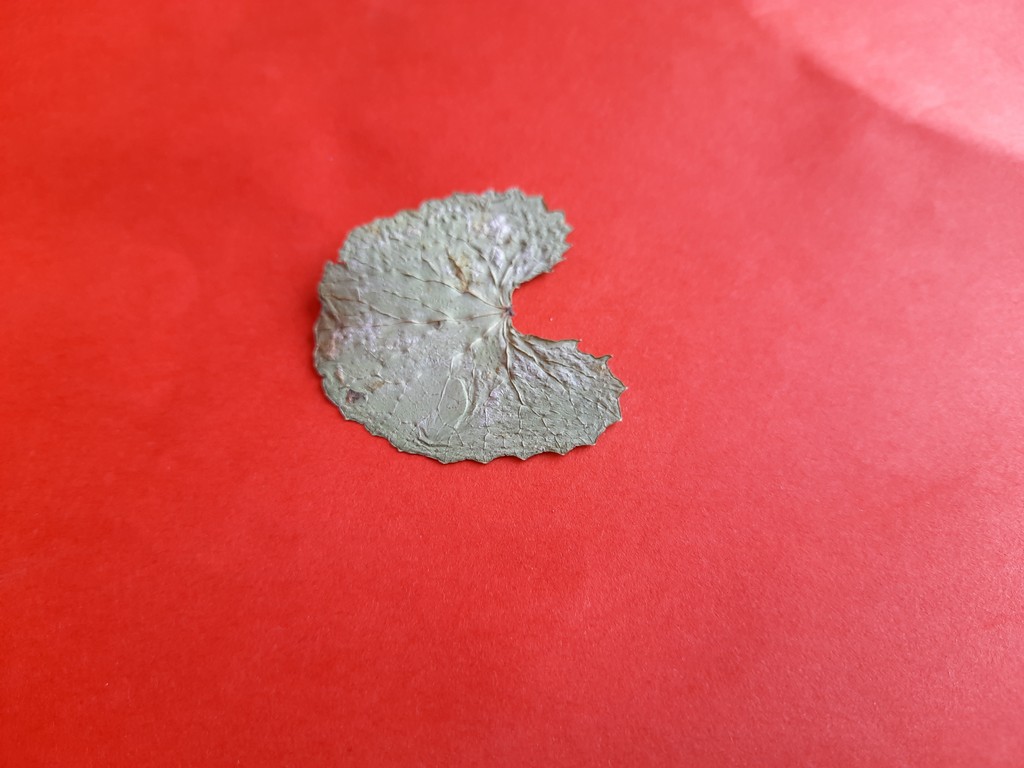
Label: Dried